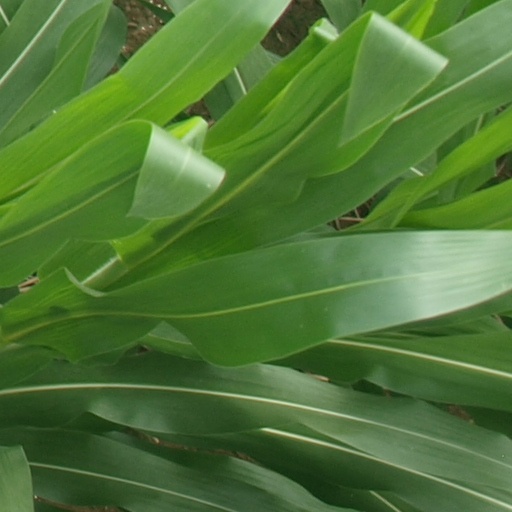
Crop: maize; corn